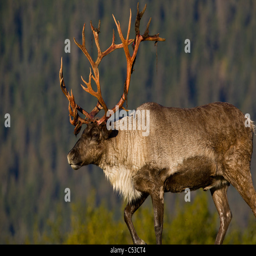
profile of a walking in grass on a sunny day